Question: Please indicate a possible affordance area of baseball bat that can be used for holding
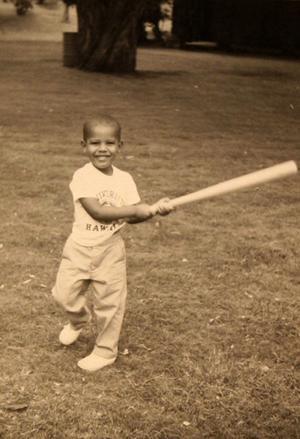
Answer: [133.5, 192.5, 177.5, 225.5]